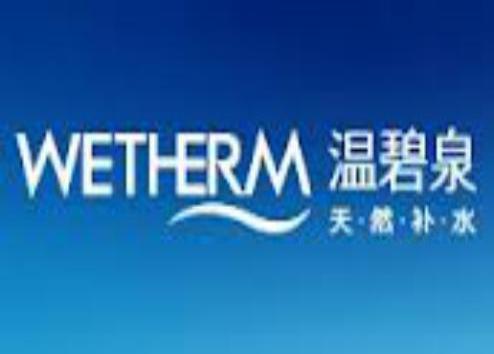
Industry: Necessities